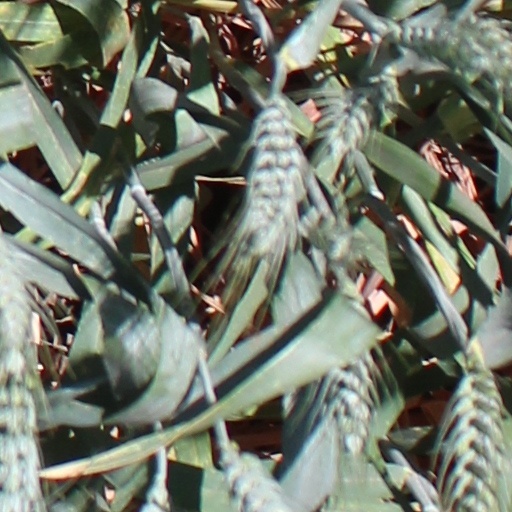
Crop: wheat